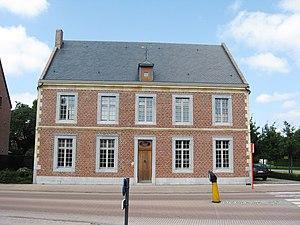
Cette page regroupe l'ensemble des monuments classés de la ville belge de Zonhoven.
La convention de Zonhoven est un traité signé par le Royaume uni des Pays-Bas et la Belgique dans la commune limbourgeoise de Zonhoven, le 18 novembre 1833. La particularité de ce traité est que gouvernement néerlandais ne reconnaissait pas encore officiellement l'État belge en 1833 et que les deux parties étaient encore en état de guerre.